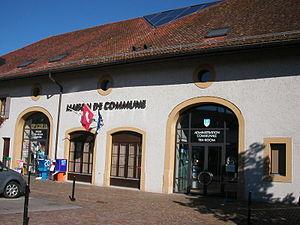
Maison communale de Prangins
Prangins est une commune suisse du canton de Vaud, située dans le district de Nyon.